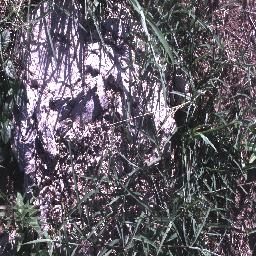
Label: negative